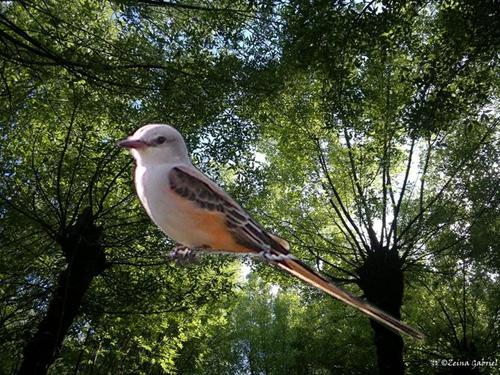
Bird species: Scissor_tailed_Flycatcher
Bird type: landbird
Background: land